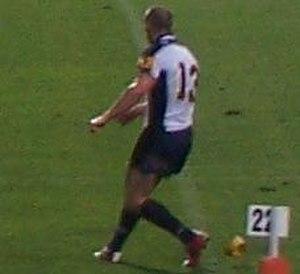
Stirling Austin Mortlock, né le 20 mai 1977 à Sydney, est un joueur de rugby à XV, international australien évoluant au poste de trois-quarts centre.